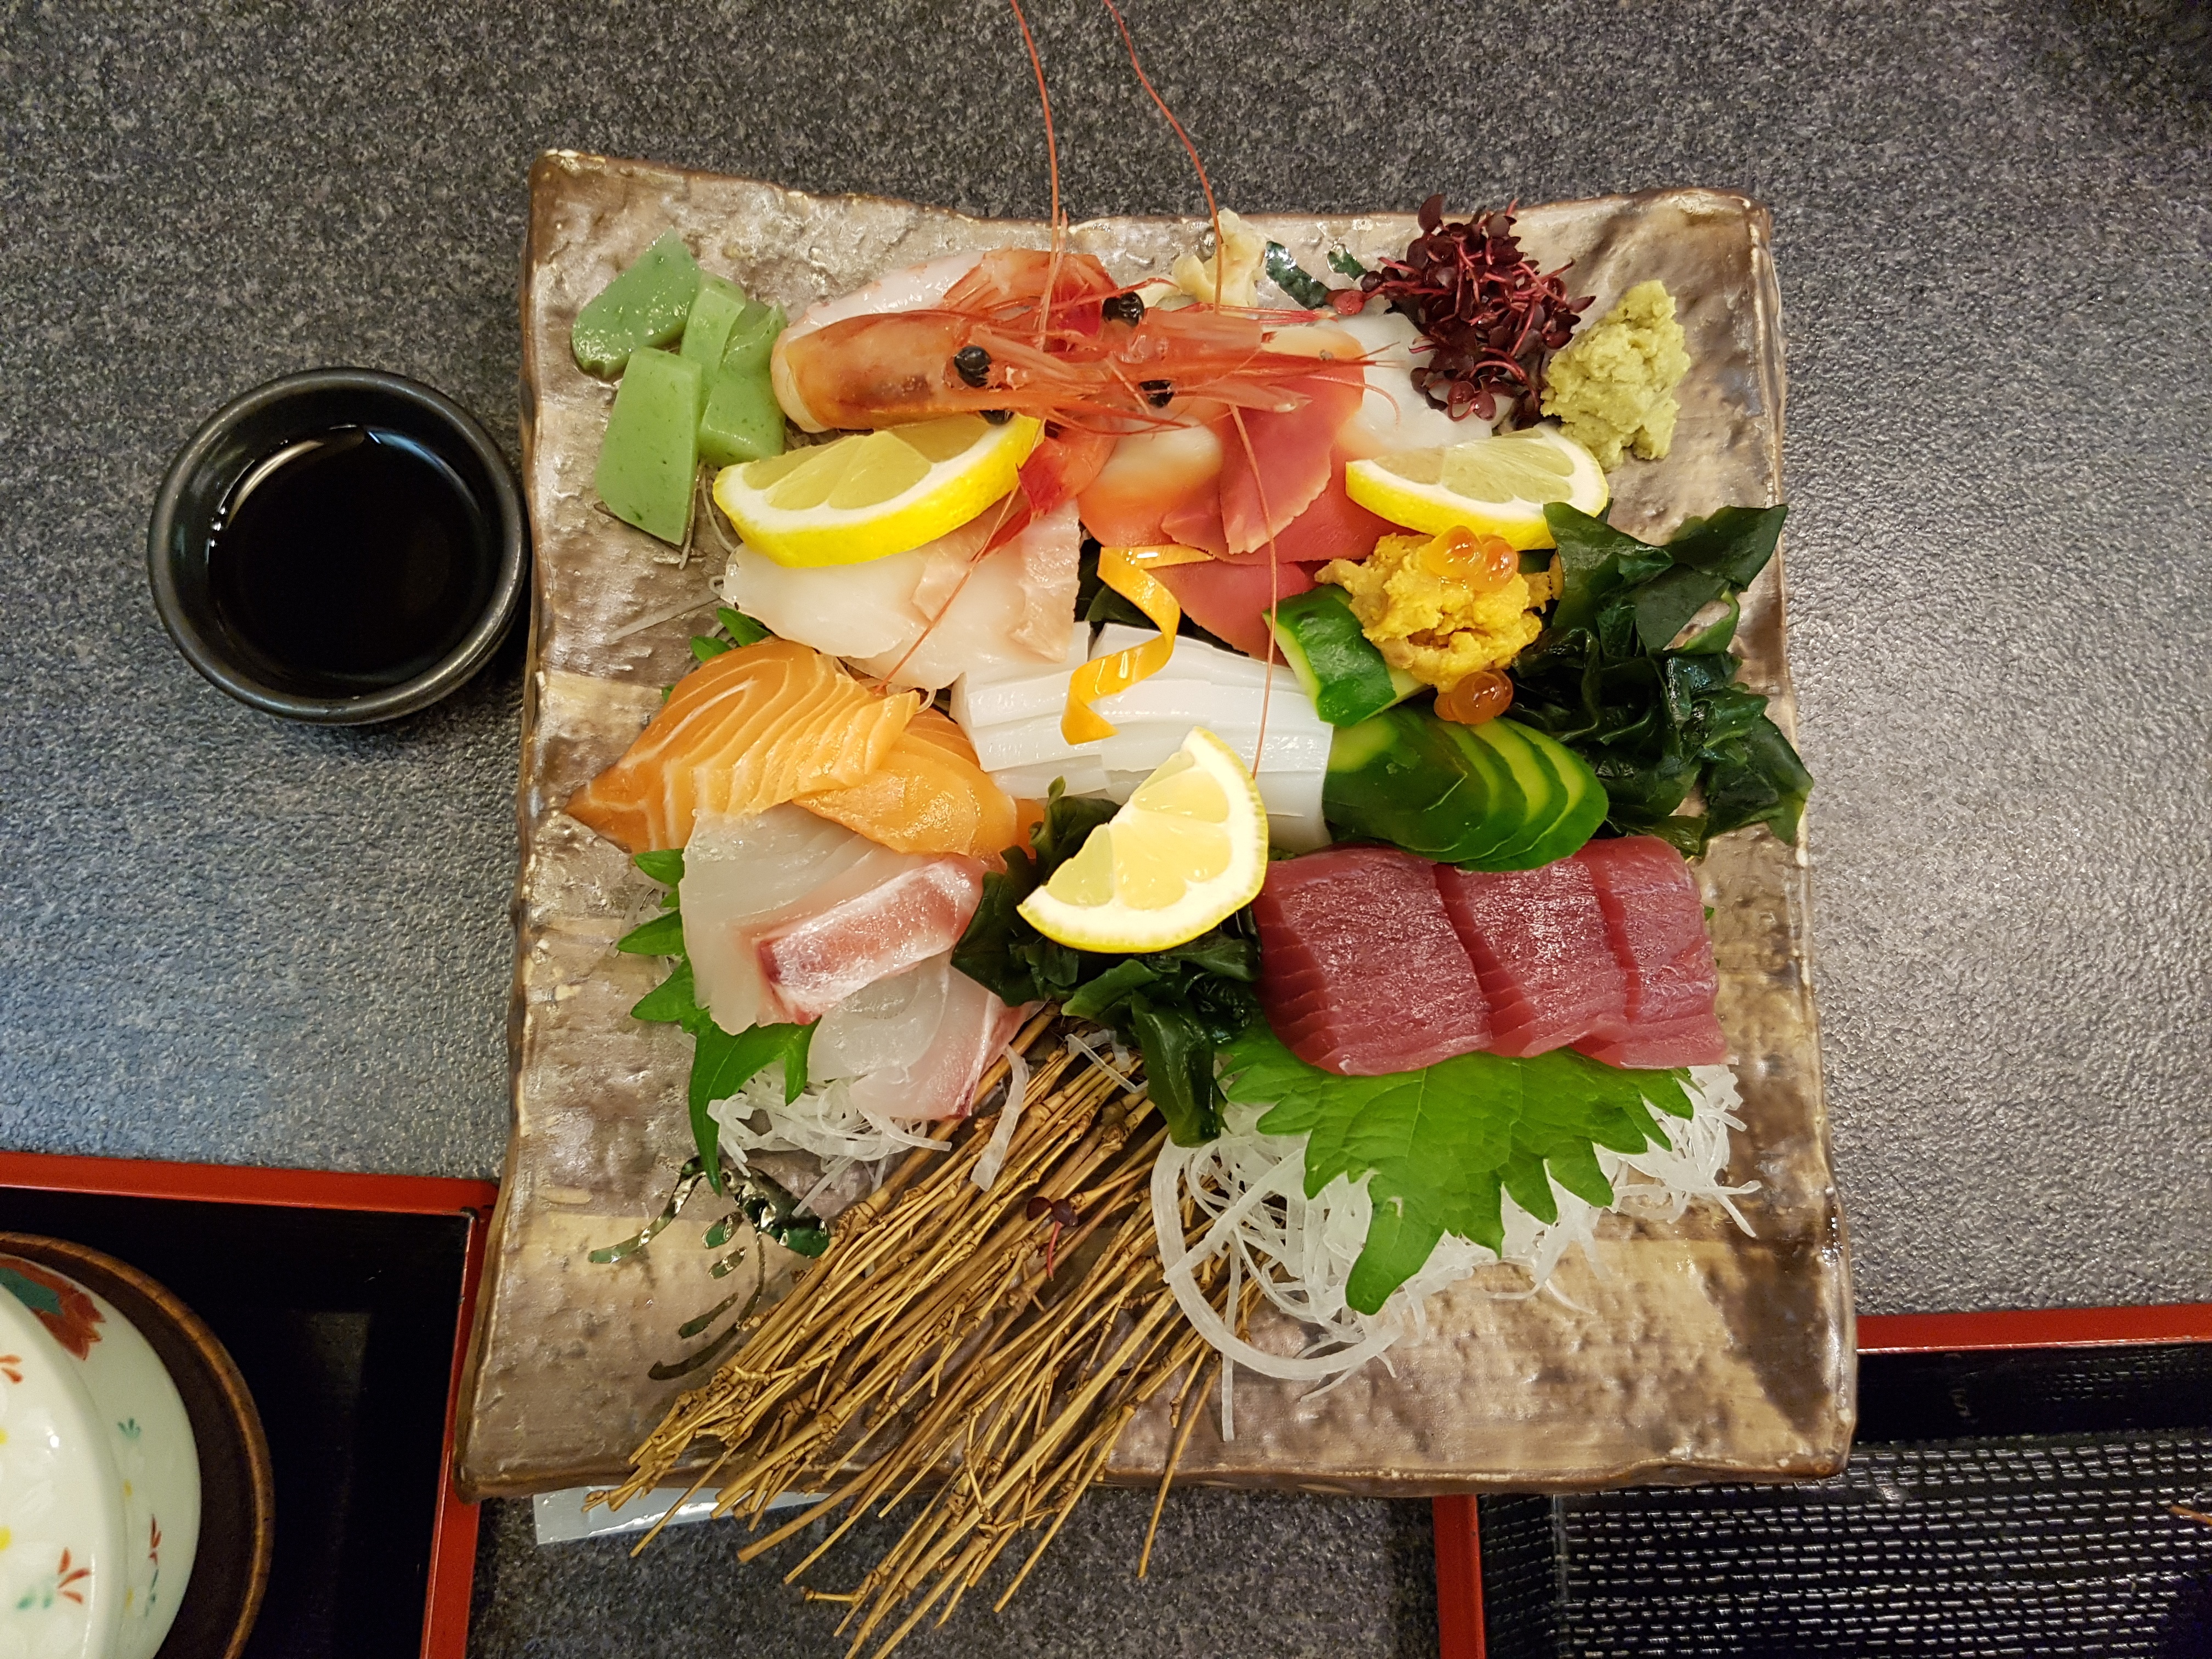
flower, dish, meal, food, produce, plate, japan, lunch, cuisine, asian food, sashimi, japanese, osaka, raw fish